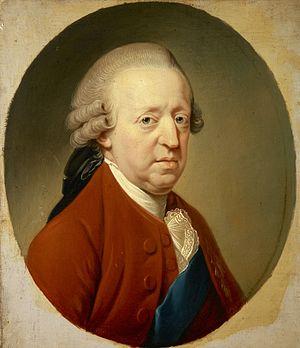
Redgauntlet : histoire du XVIIIᵉ siècle est un roman historique de l'auteur écossais Walter Scott, publié le 14 juin 1824 sous la signature « l'auteur de Waverley ».
Charlotte Stuart, appelée duchesse d'Albany, née le 29 octobre 1753 à Liège et morte le 17 novembre 1789, était la fille illégitime du deuxième prétendant au trône jacobite, Charles Édouard Stuart, et son unique enfant à survivre à l'enfance.